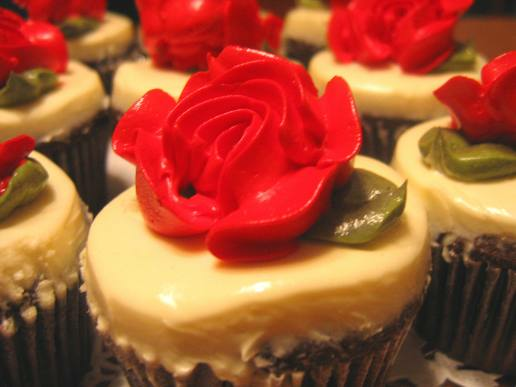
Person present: No